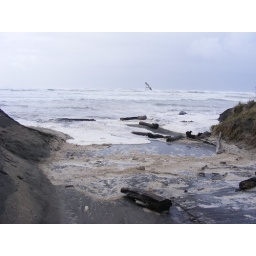
If you can find some sand that's not under water to drive on...